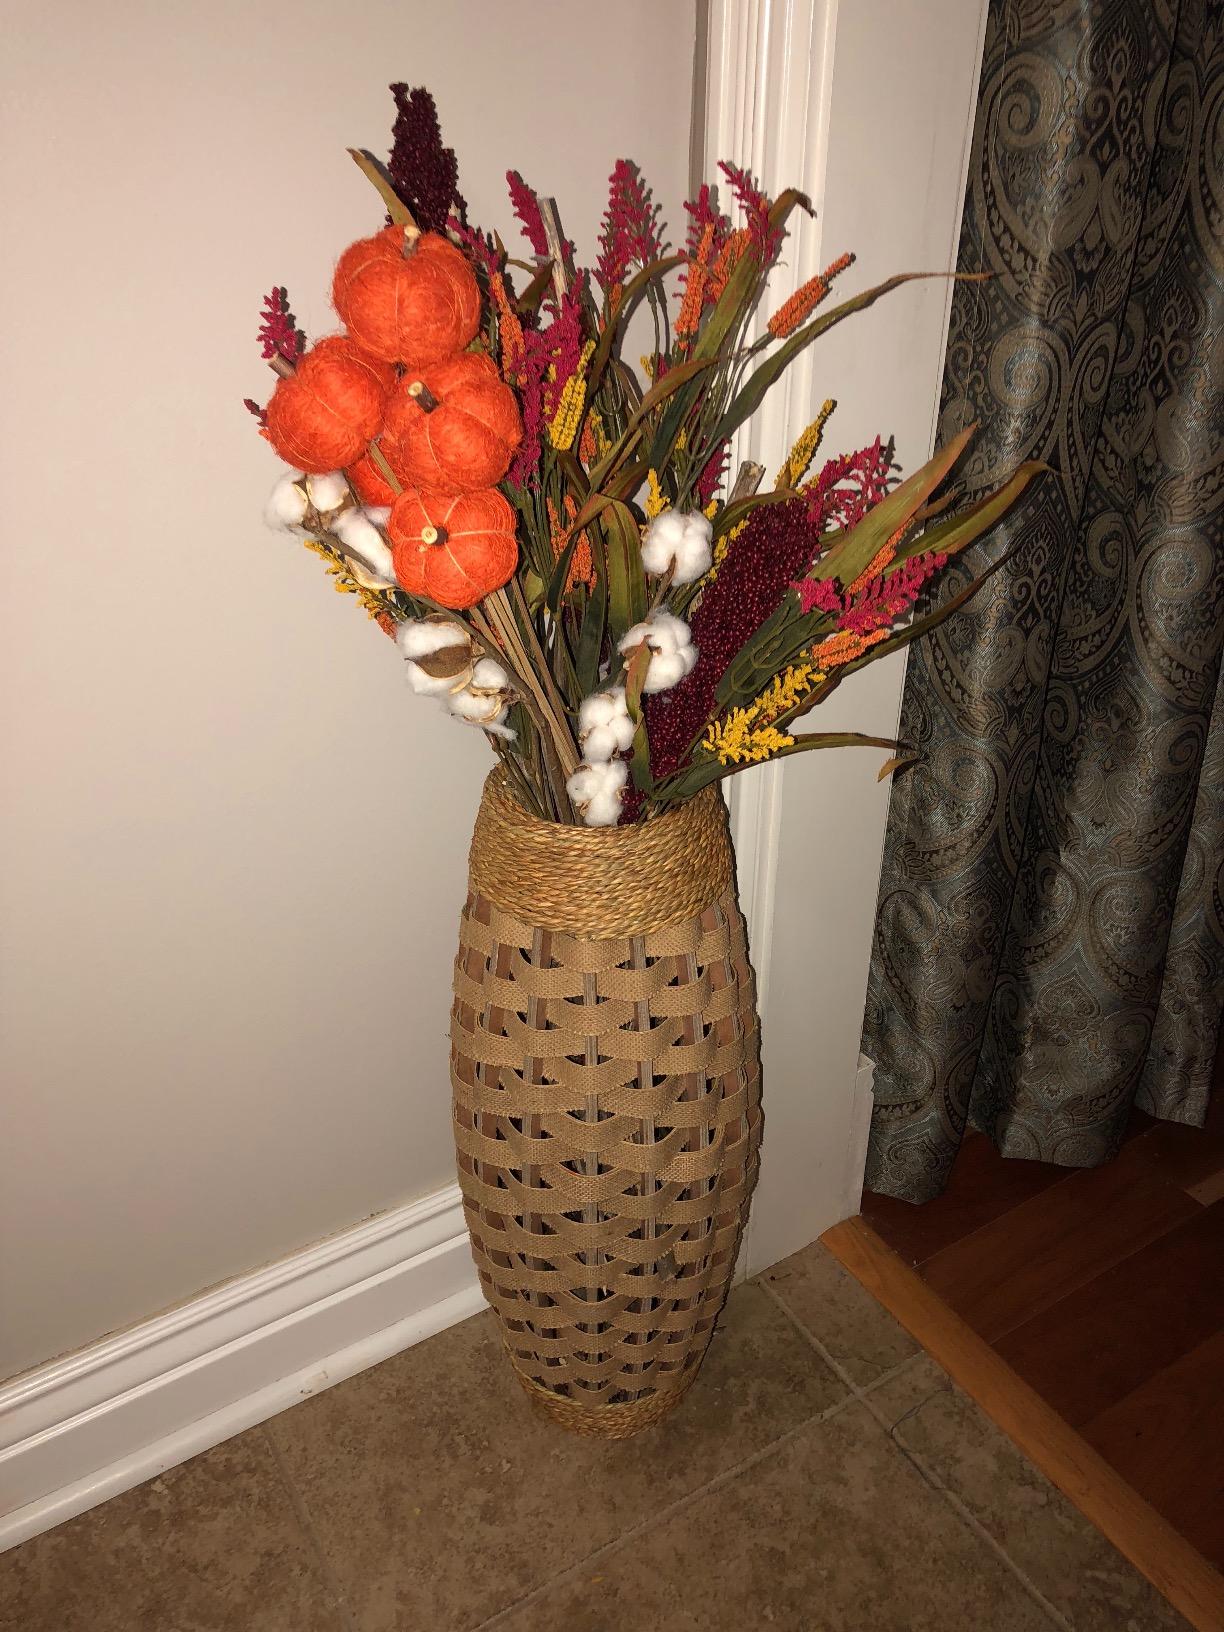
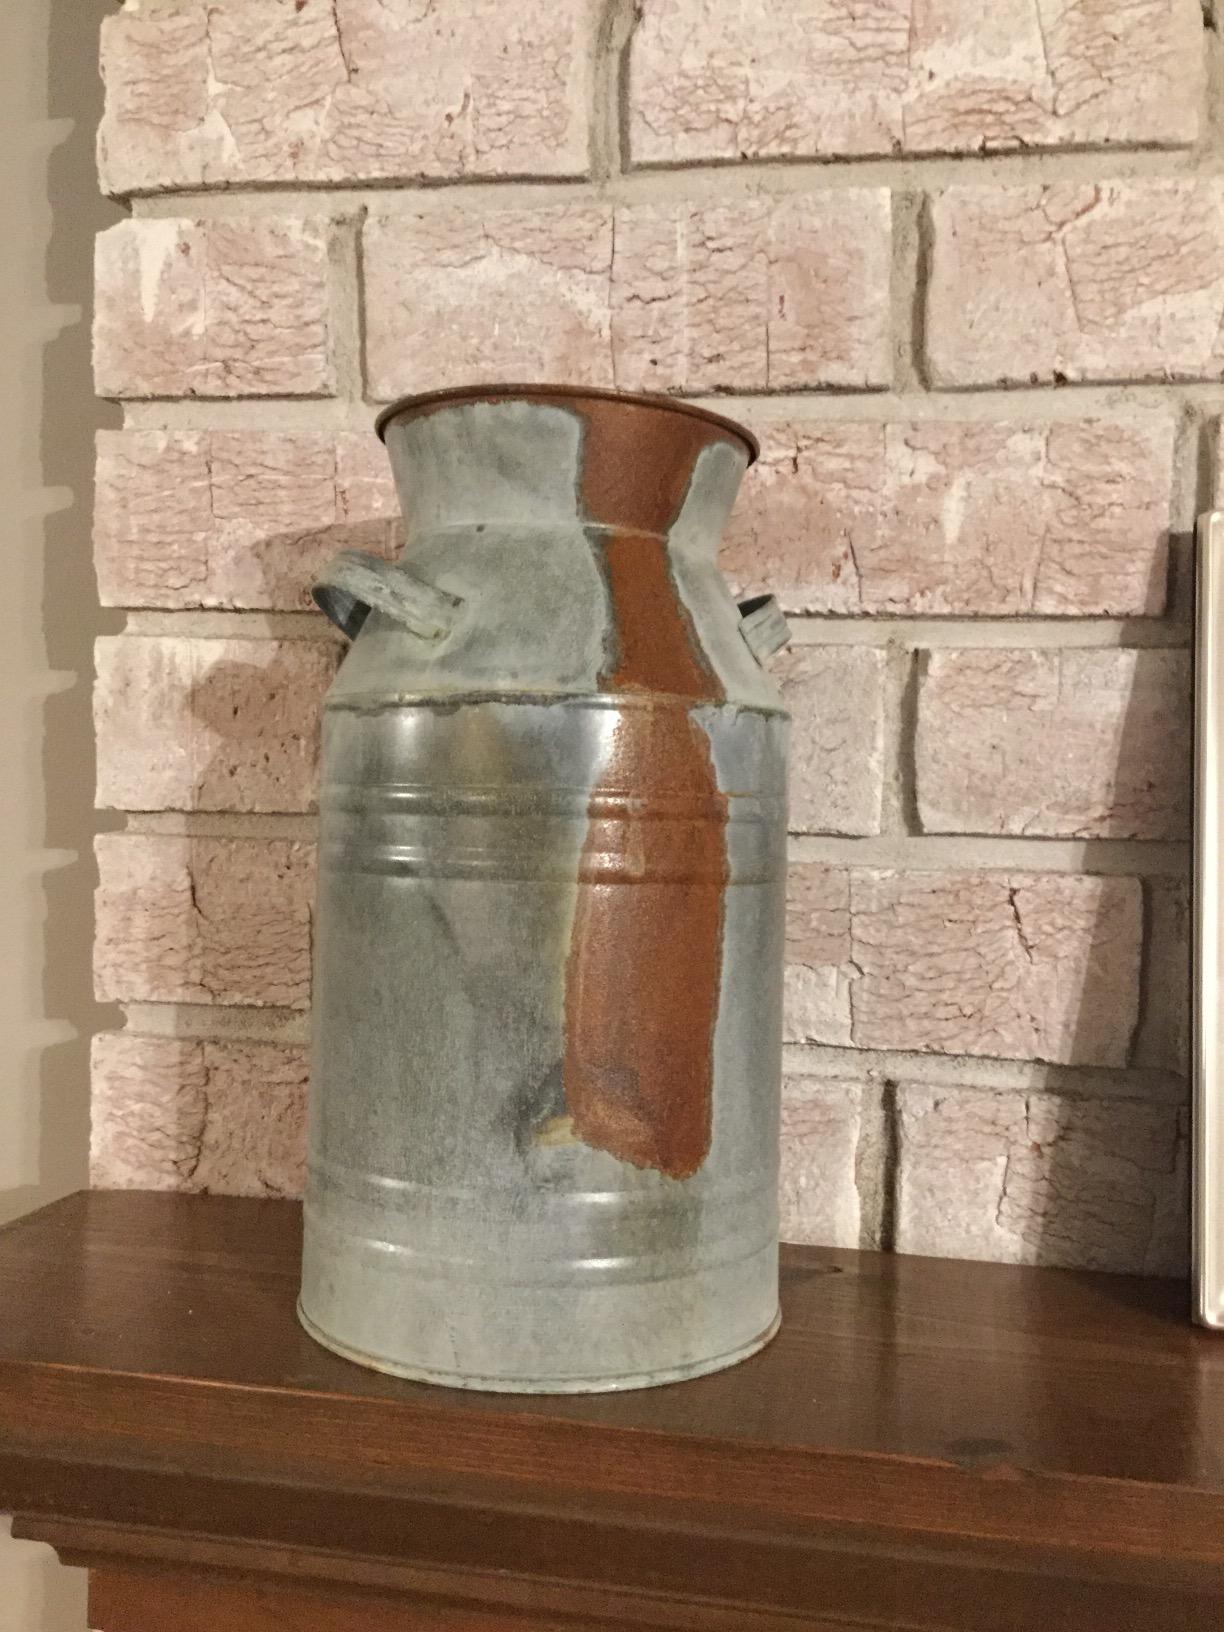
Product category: vase
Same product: no